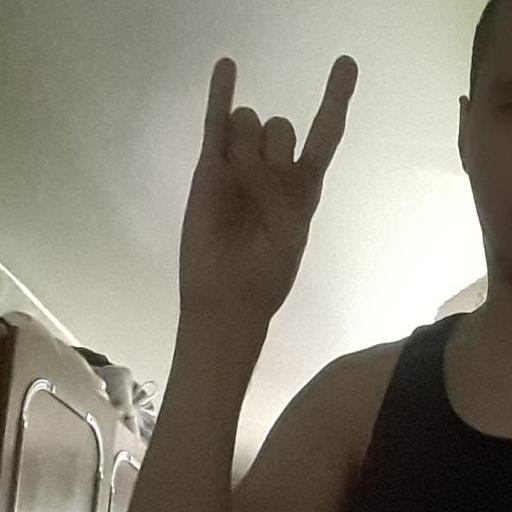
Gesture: rock